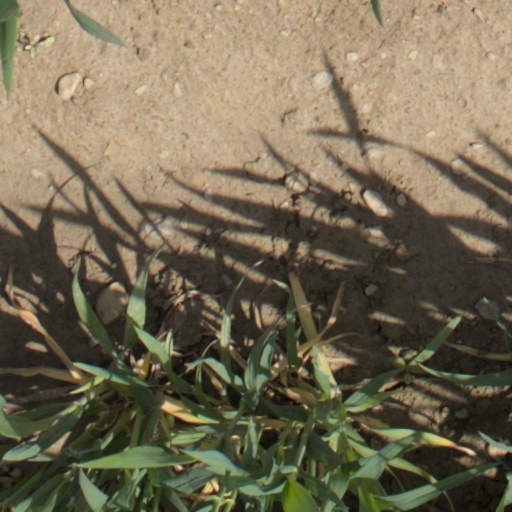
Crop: wheat